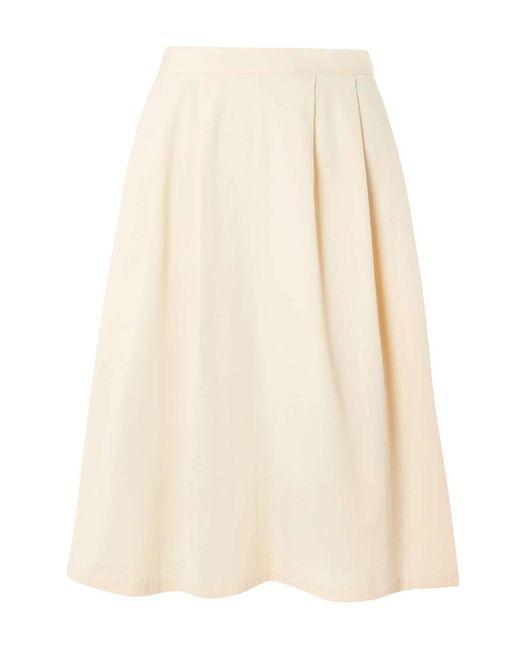
Wunderschöner Rock in cremefarbener Farbe lang